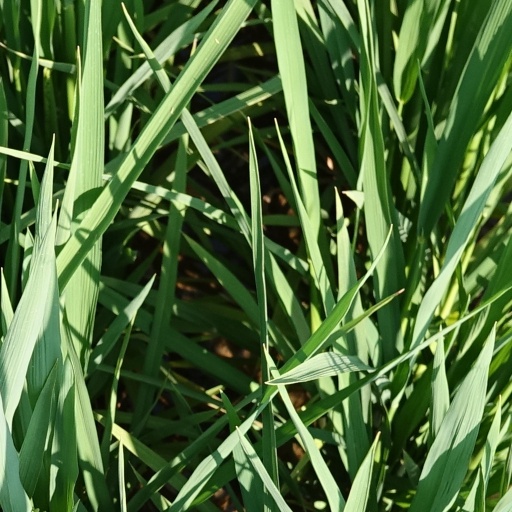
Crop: rice